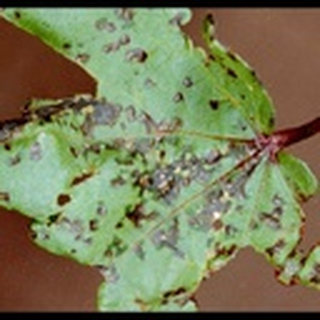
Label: cotton_bacterial_blight